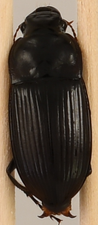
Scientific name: Harpalus caliginosus
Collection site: North Sterling NEON (STER), plot STER_033